Diptych

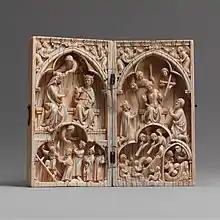
"Diptych with the Coronation of the Virgin and the Last Judgment", <a href="https%3A//commons.wikimedia.org/wiki/File%3ADiptych_with_the_Coronation_of_the_Virgin_and_the_Last_Judgment_MET_DP102832.jpg">Metropolitan Museum of Art

As an art term a diptych is an artwork consisting of two pieces or panels that together create a single art piece. These can be fastened together or presented adjoining each other. In medieval times, panels were often hinged so that they could be closed and the artworks protected.